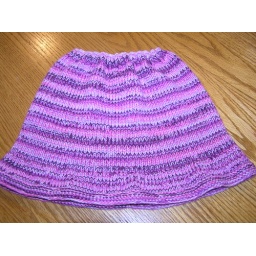
under the sea berries field of grass and gingerbread house 003